Ayelet Nahmias-Verbin

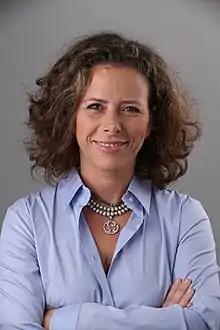
Nahmias-Verbin in 2012

Ayelet Nahmias-Verbin (born 19 June 1970) is an Israeli lawyer and politician. She served as a member of the Knesset for the Zionist Union and the Labor Party between 2015 and 2019.